Baloch people

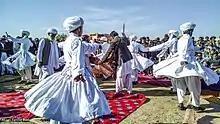
Baloch men performing a traditional dance.

Sistan and Balochestan is one of the poorest and least developed provinces in Iran. Basic infrastructure, such as roads, schools, and hospitals, is lacking compared to other regions. The unemployment rate is disproportionately high, especially among Baloch youth. The majority of Iranian Baloch are Sunni Muslims, which distinguishes them from the predominantly Shia Muslim population of Iran. This religious difference has often contributed to tensions between the Baloch and the central government.